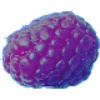
Label: Raspberry 1